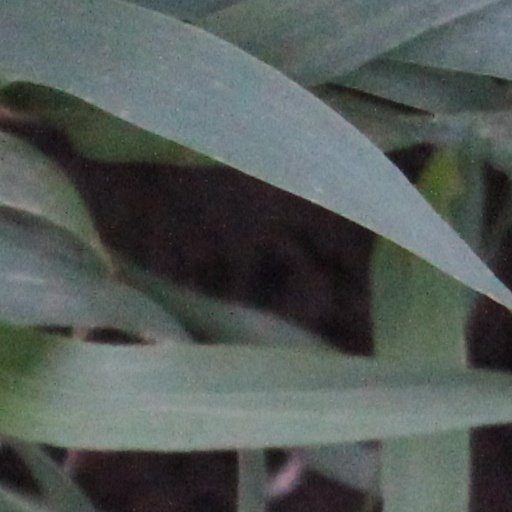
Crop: wheat